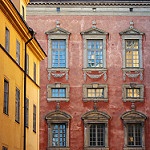
Scene: Outdoor